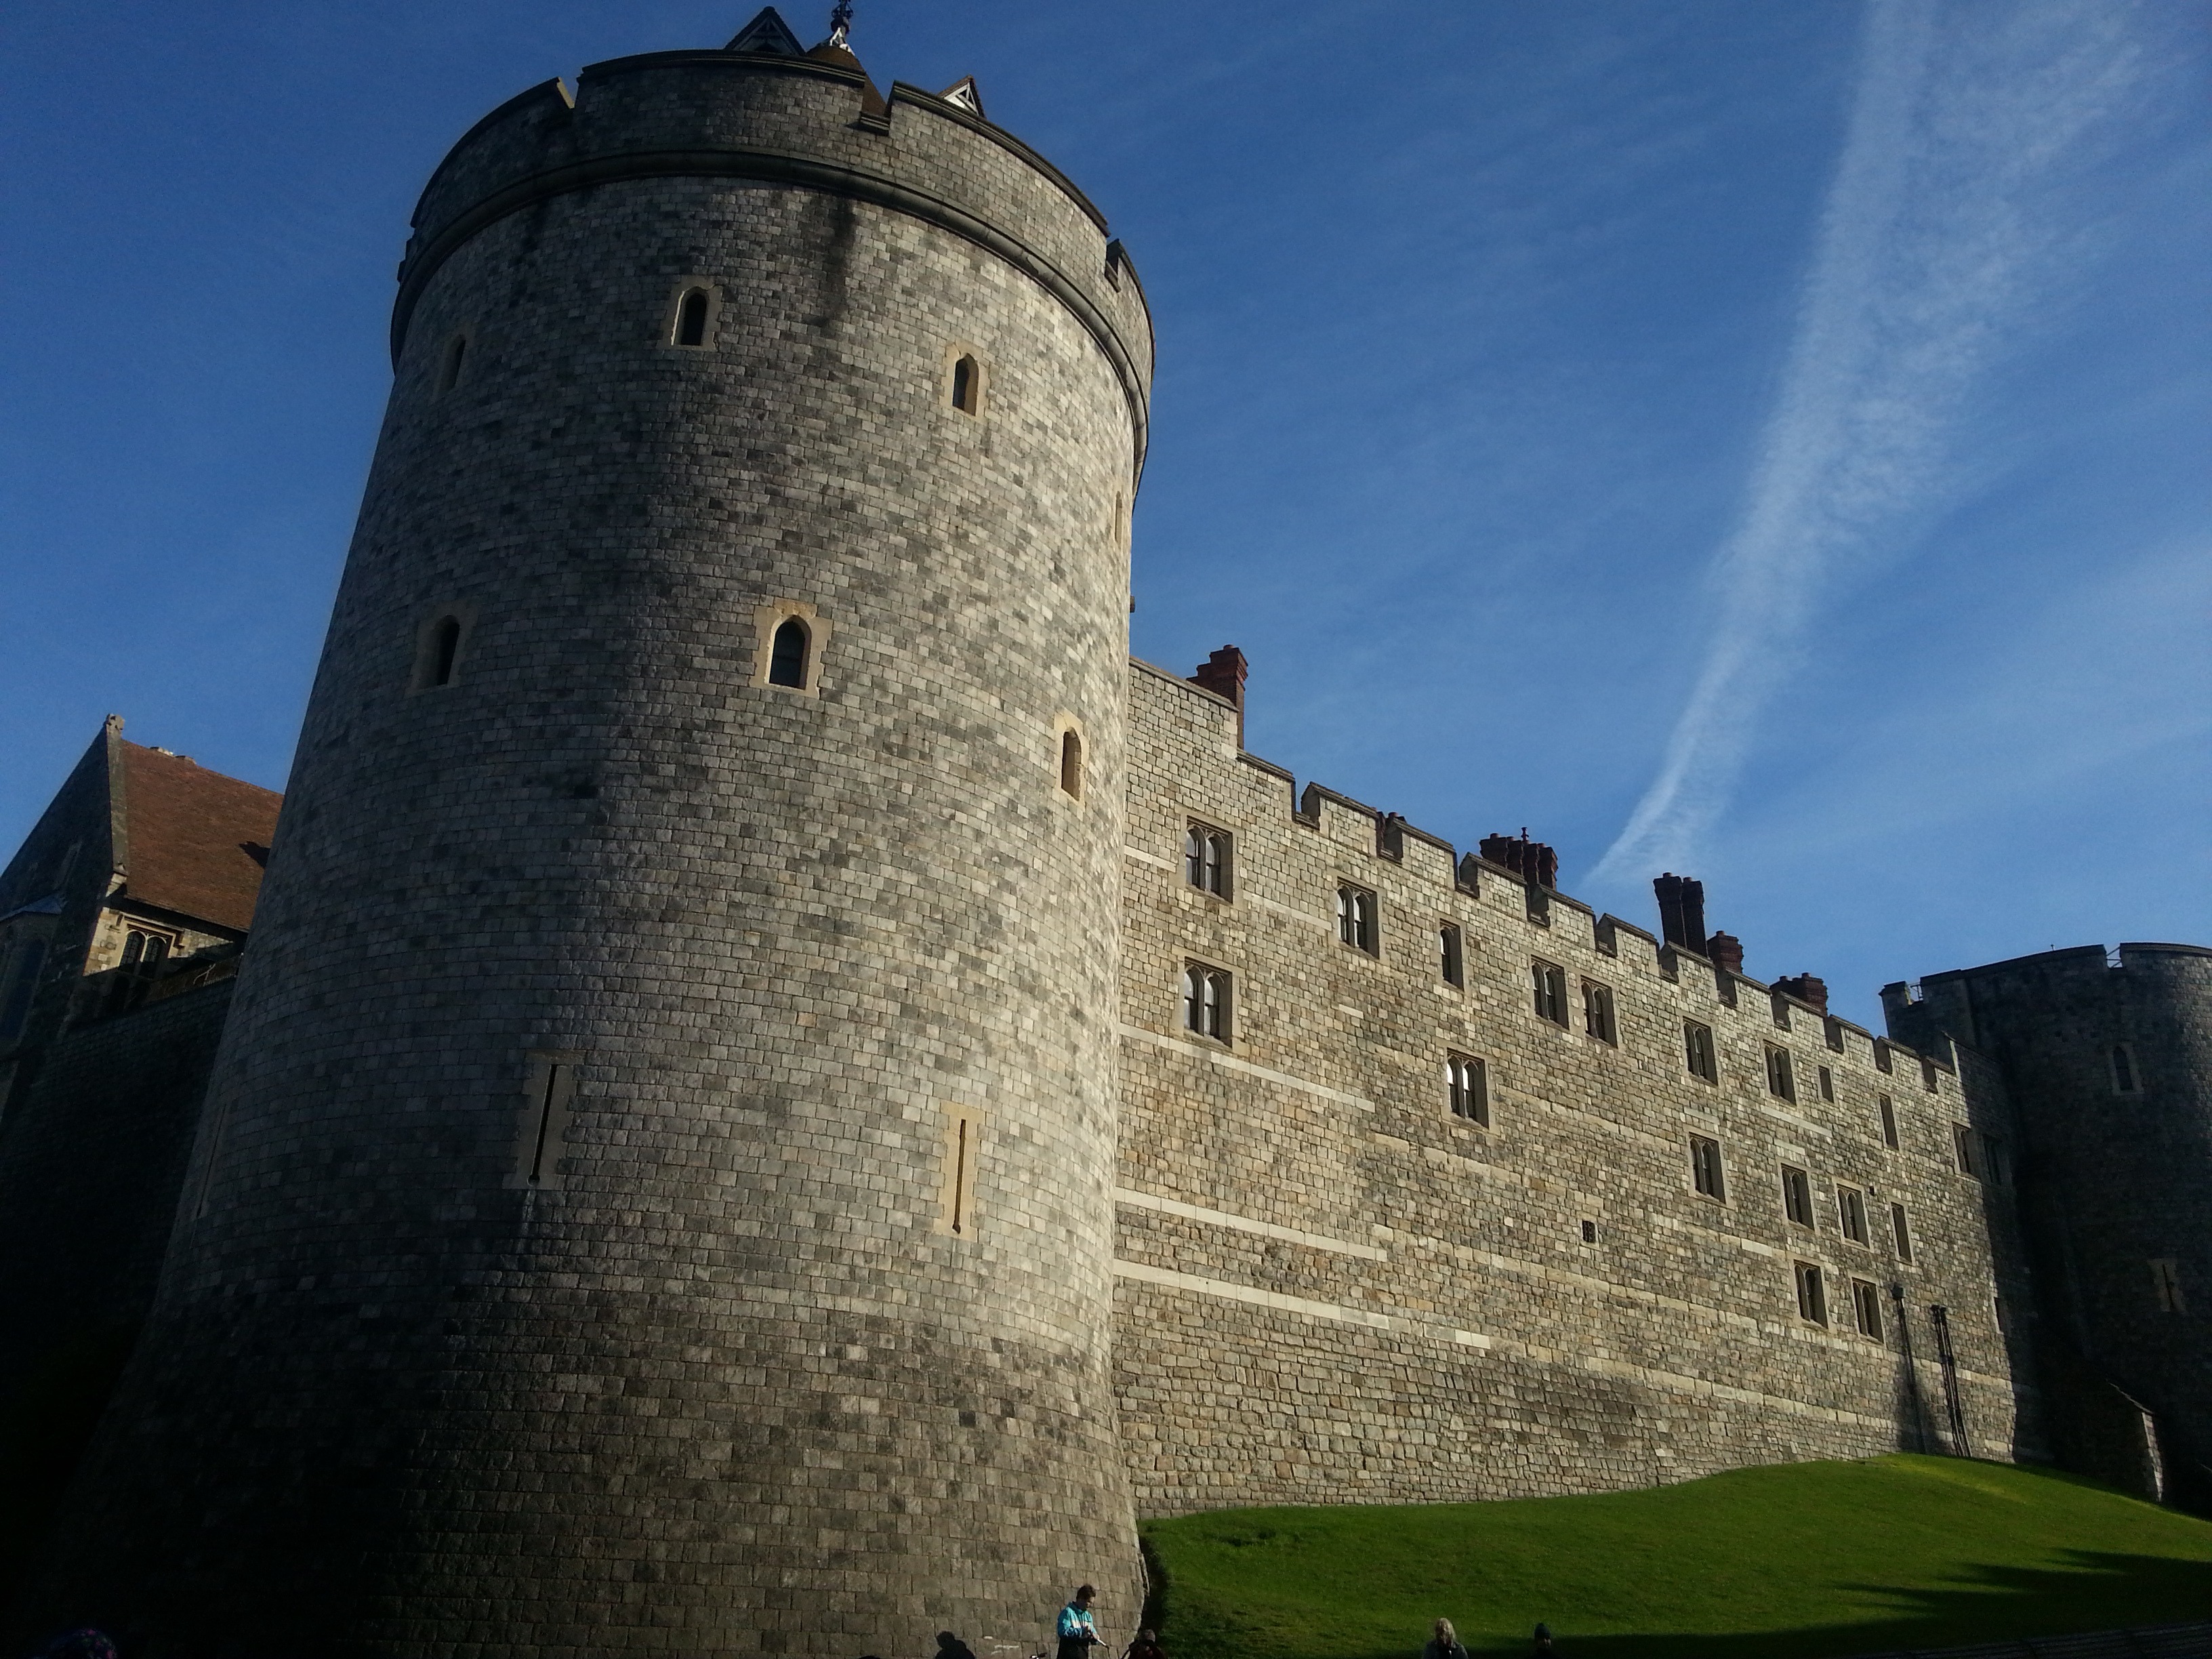
architecture, sky, building, chateau, palace, stone, tower, castle, landmark, facade, residence, residential, historic, fortification, medieval architecture, uk, england, medieval, fortress, queen, british, history, english, britain, kingdom, historical, royal, berkshire, turret, middle ages, architectural, moat, windsor, citadelle, windsor castle, tours, historic site, ancient history